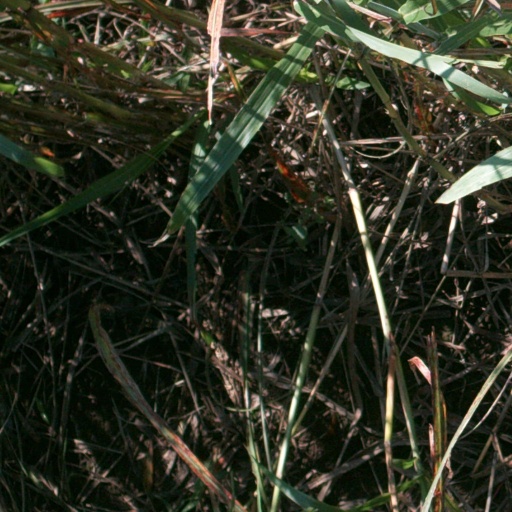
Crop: sorghum